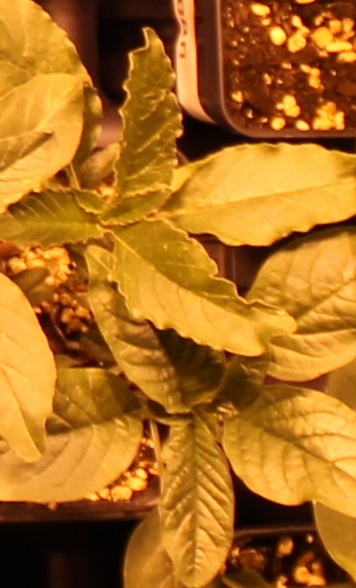
Label: Waterhemp